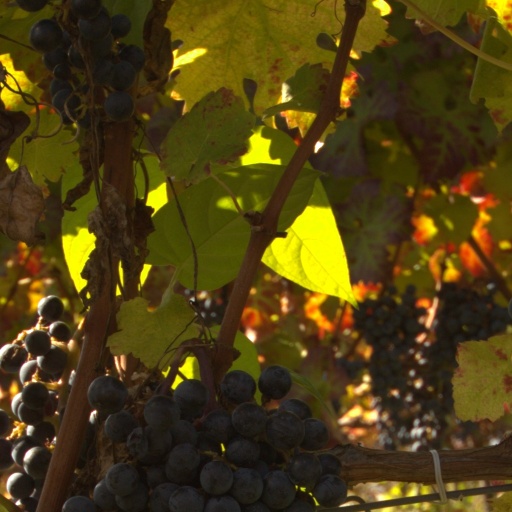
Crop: grape